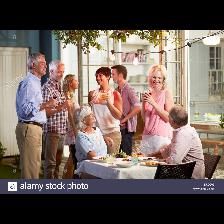
Label: Human